Kohala (mountain)

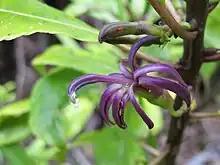
A native oha wai, or Clermontia species, a common flowering shrub of Kohala Mountain's wet forest.

The mountain supports approximately 155 native species of vertebrates, crustaceans, mollusks, and plants. A diverse complexion of fungi, liverwort, and mosses further add to the variety. In fact, up to a quarter of the plants in the forest are mosses and ferns. These work to capture the water from clouds, in turn providing microhabitats for invertebrates and amphibians, and their predators. Estimates on the water capacity of the forest range from .